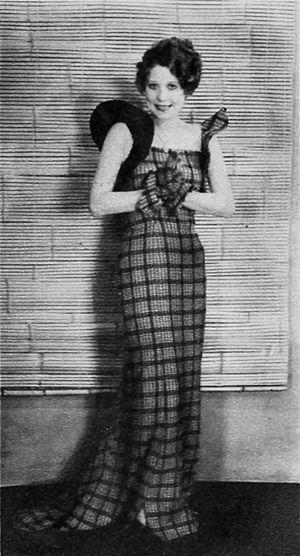
Gladys Parker était une dessinatrice américaine de bandes dessinées et une créatrice de mode à Hollywood. Elle est surtout connue comme créatrice du comic strip Mopsy, qui est paru pendant plus de trois décennies. Parker a été l'une des rares femmes dessinatrices de bande dessinée entre les années 1930 et 1950.